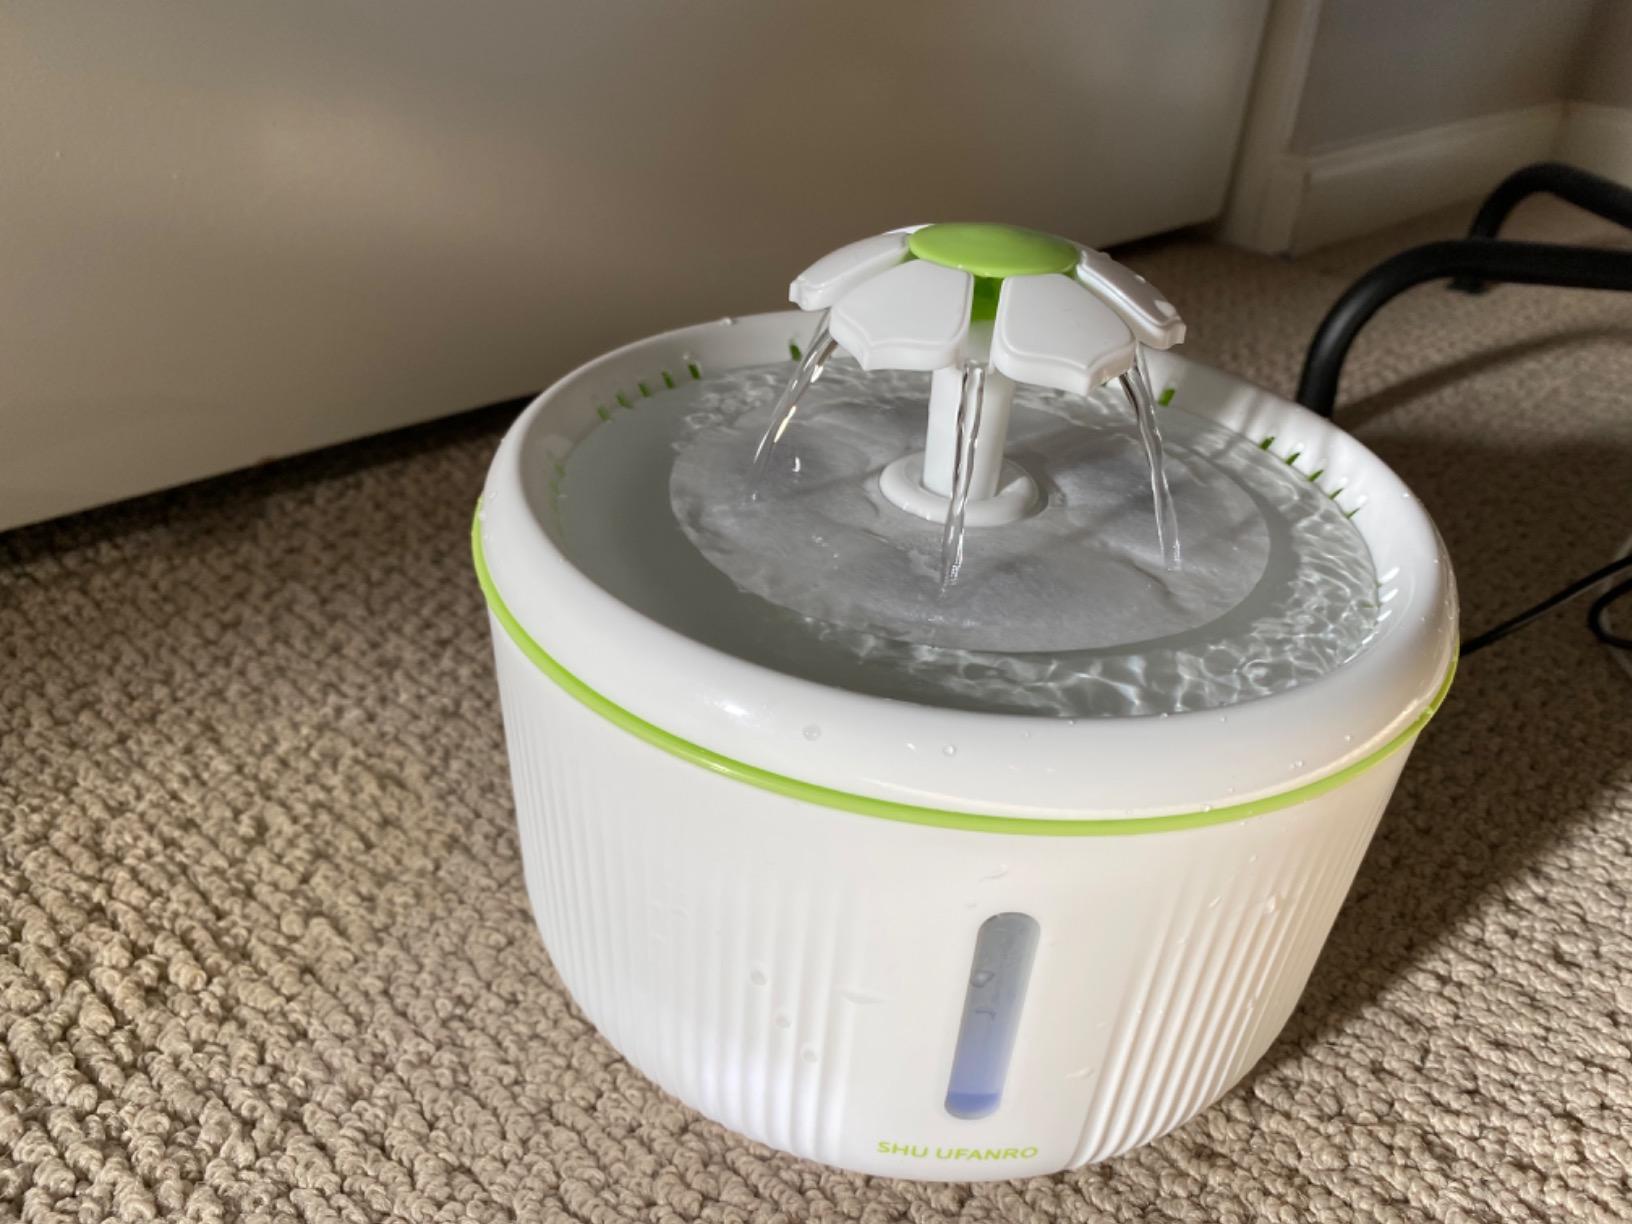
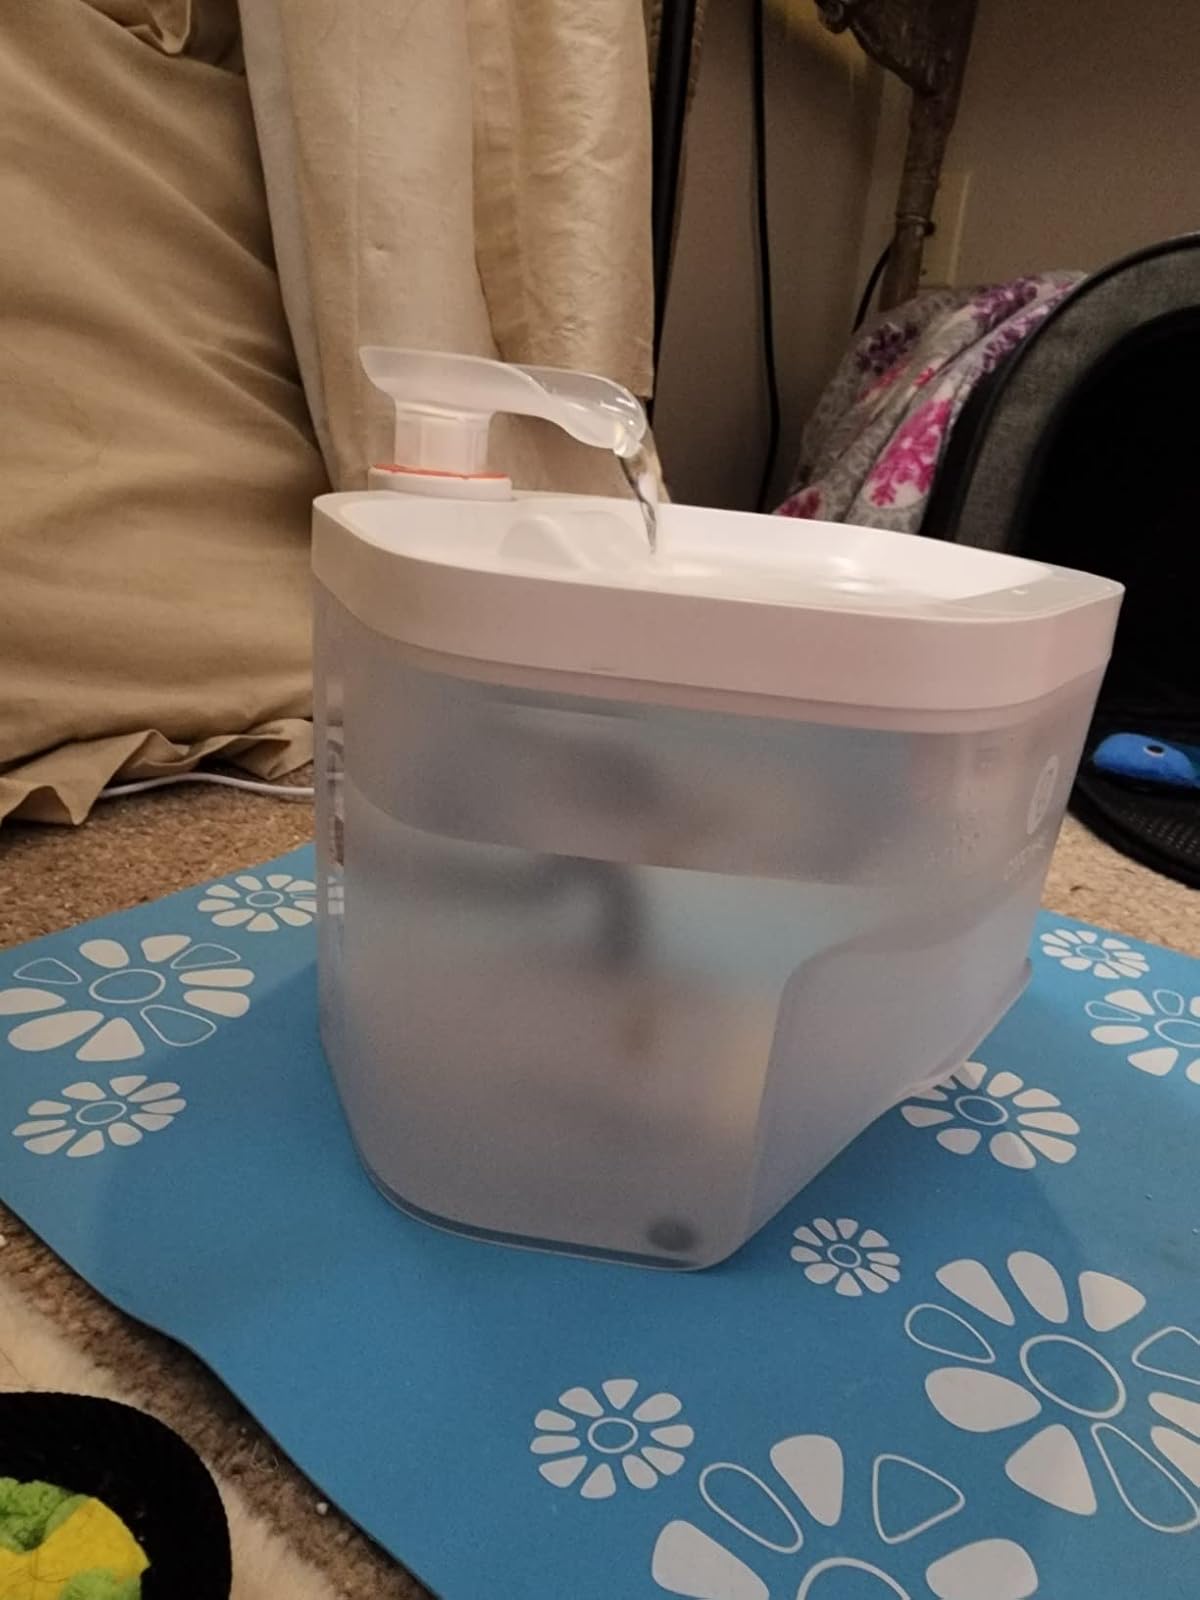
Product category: items_bowl
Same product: no